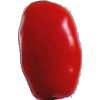
Label: Tomato 2